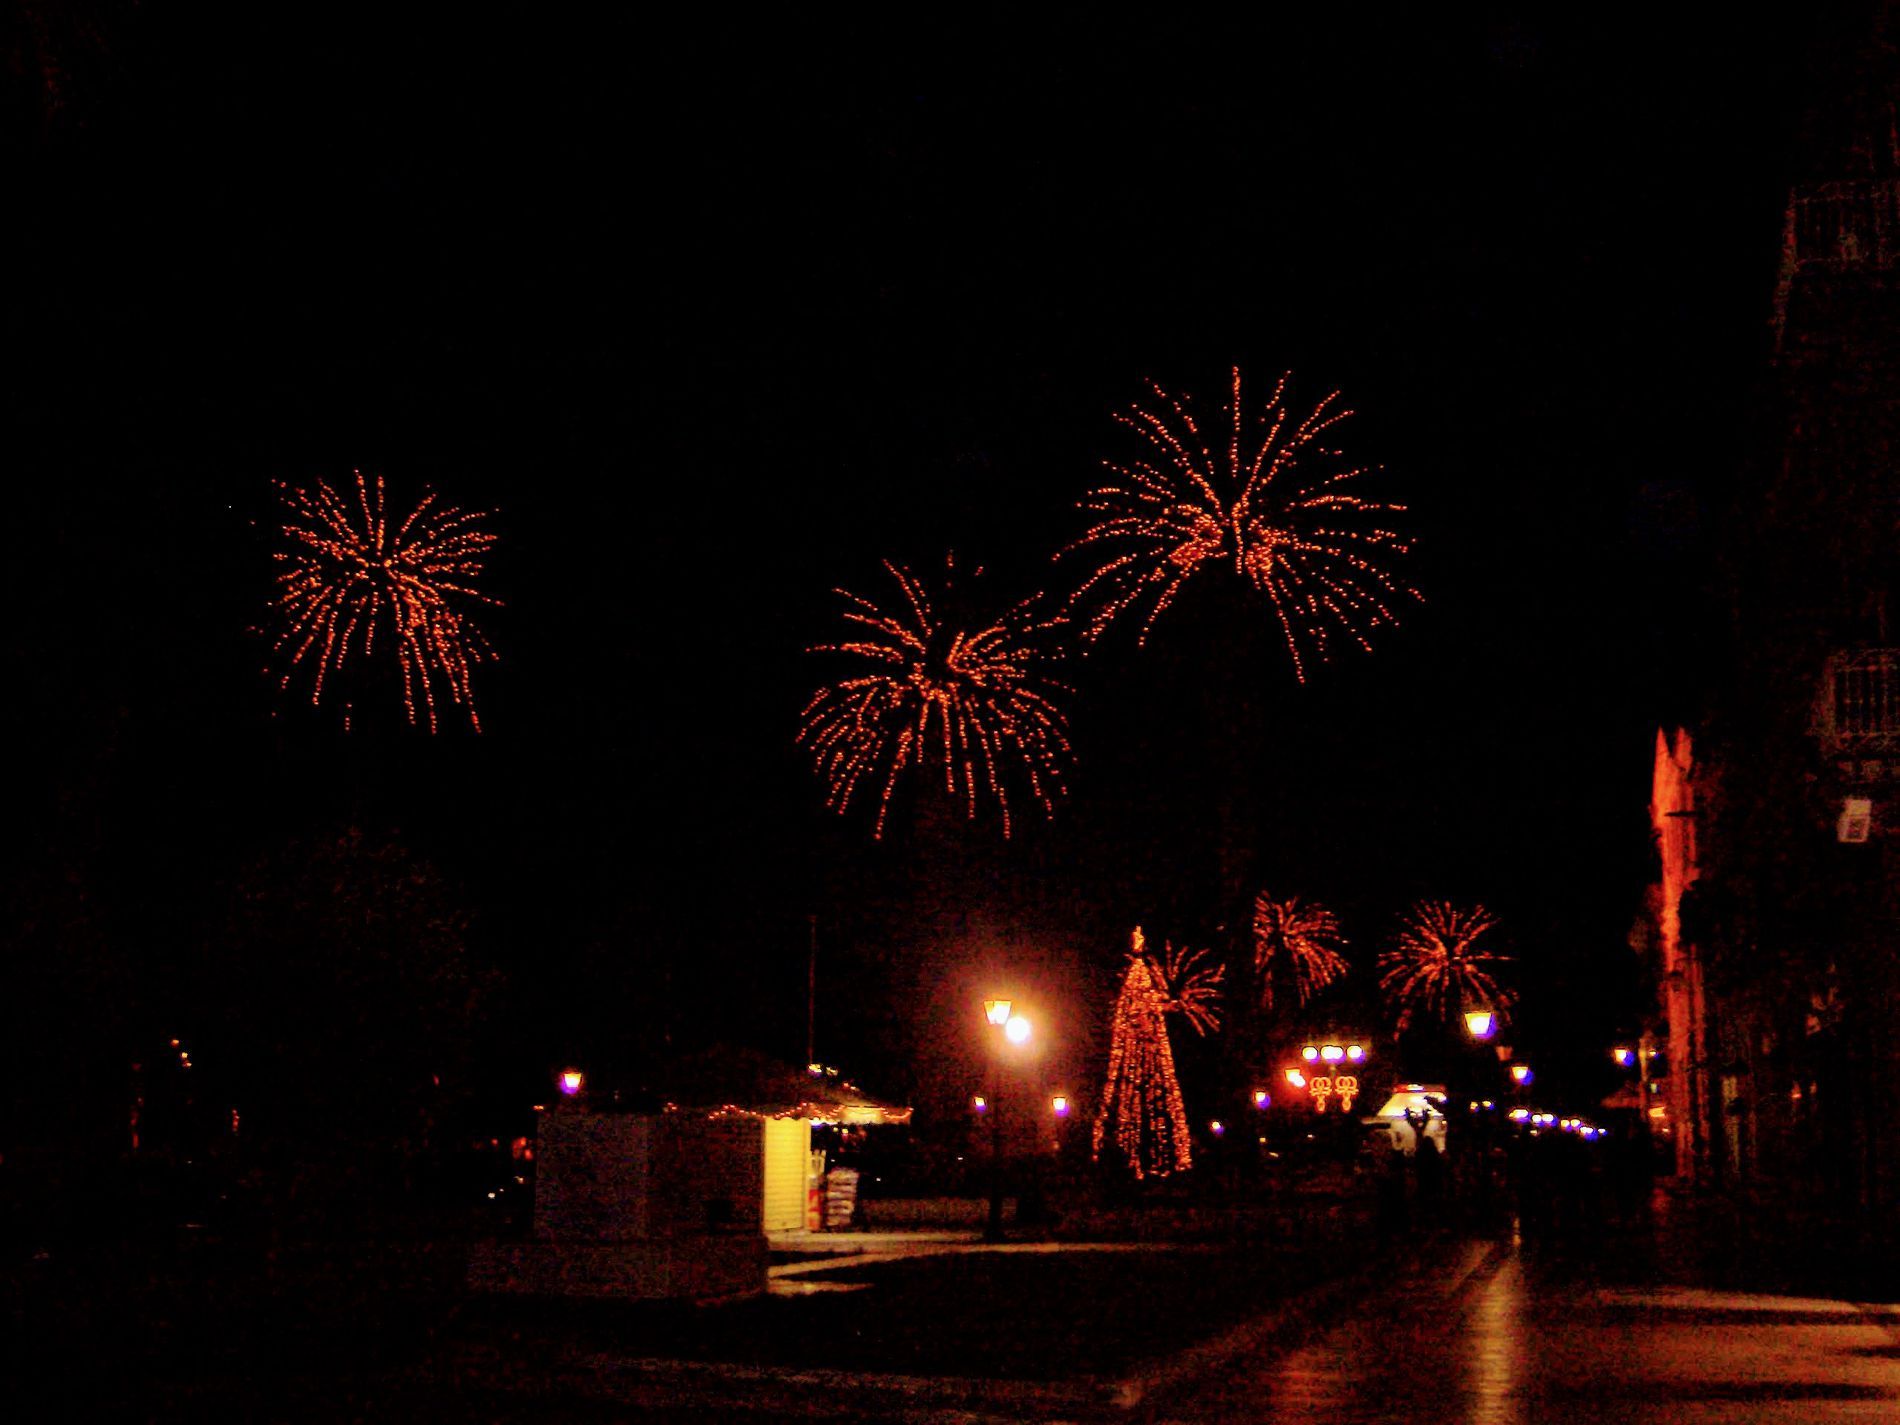
Fireworks at Night.
Image features a night sky filled with fireworks in the background. In the foreground, a Christmas tree is glowing. Also, the image probably was taken in a random city, but it's too hard to determine due to the dim light.
An eye-level to slightly high-angle shot taken at nighttime with a dim light source and a warm, orangish color palette, featuring a night sky filled with fireworks in the background. In the foreground, a Christmas tree is glowing. Also, the image was probably taken in a random city, but it's too hard to determine due to the dim light. The color palette, combined with the objectives and elements provided in the image, gives a sense of joy, celebration, and Christmas vibes.
Labels: Fireworks, Nature, Night, Outdoors, Urban, City, Flare, Light, Sky, Christmas Tree, Trees
Camera: CASIO COMPUTER CO.,LTD QV-R51
Aperture: F2.8
Exposure: 1/60 sec
ISO: 200
Focal length: 8.0 mm